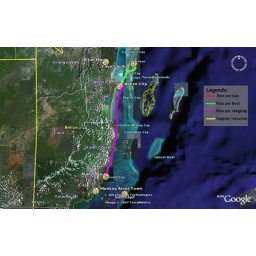
Legend:Red = travel by busGreen = travel by boatPink = travel by planeYellow = Daytrip / excursion (by bus or car)Yellow with green dotting = Daytrip / excursion by boat